Jeanne Clemson

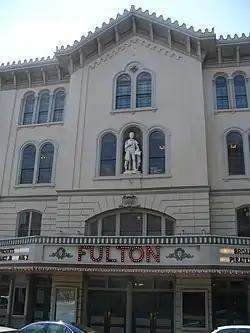
Clemson is credited with saving the Fulton Opera House.

Clemson began her career by teaching music at the National Cathedral School in Washington D.C. The family next relocated to Western Pennsylvania before permanently moving to Lancaster, Pennsylvania, during the mid-1950s.